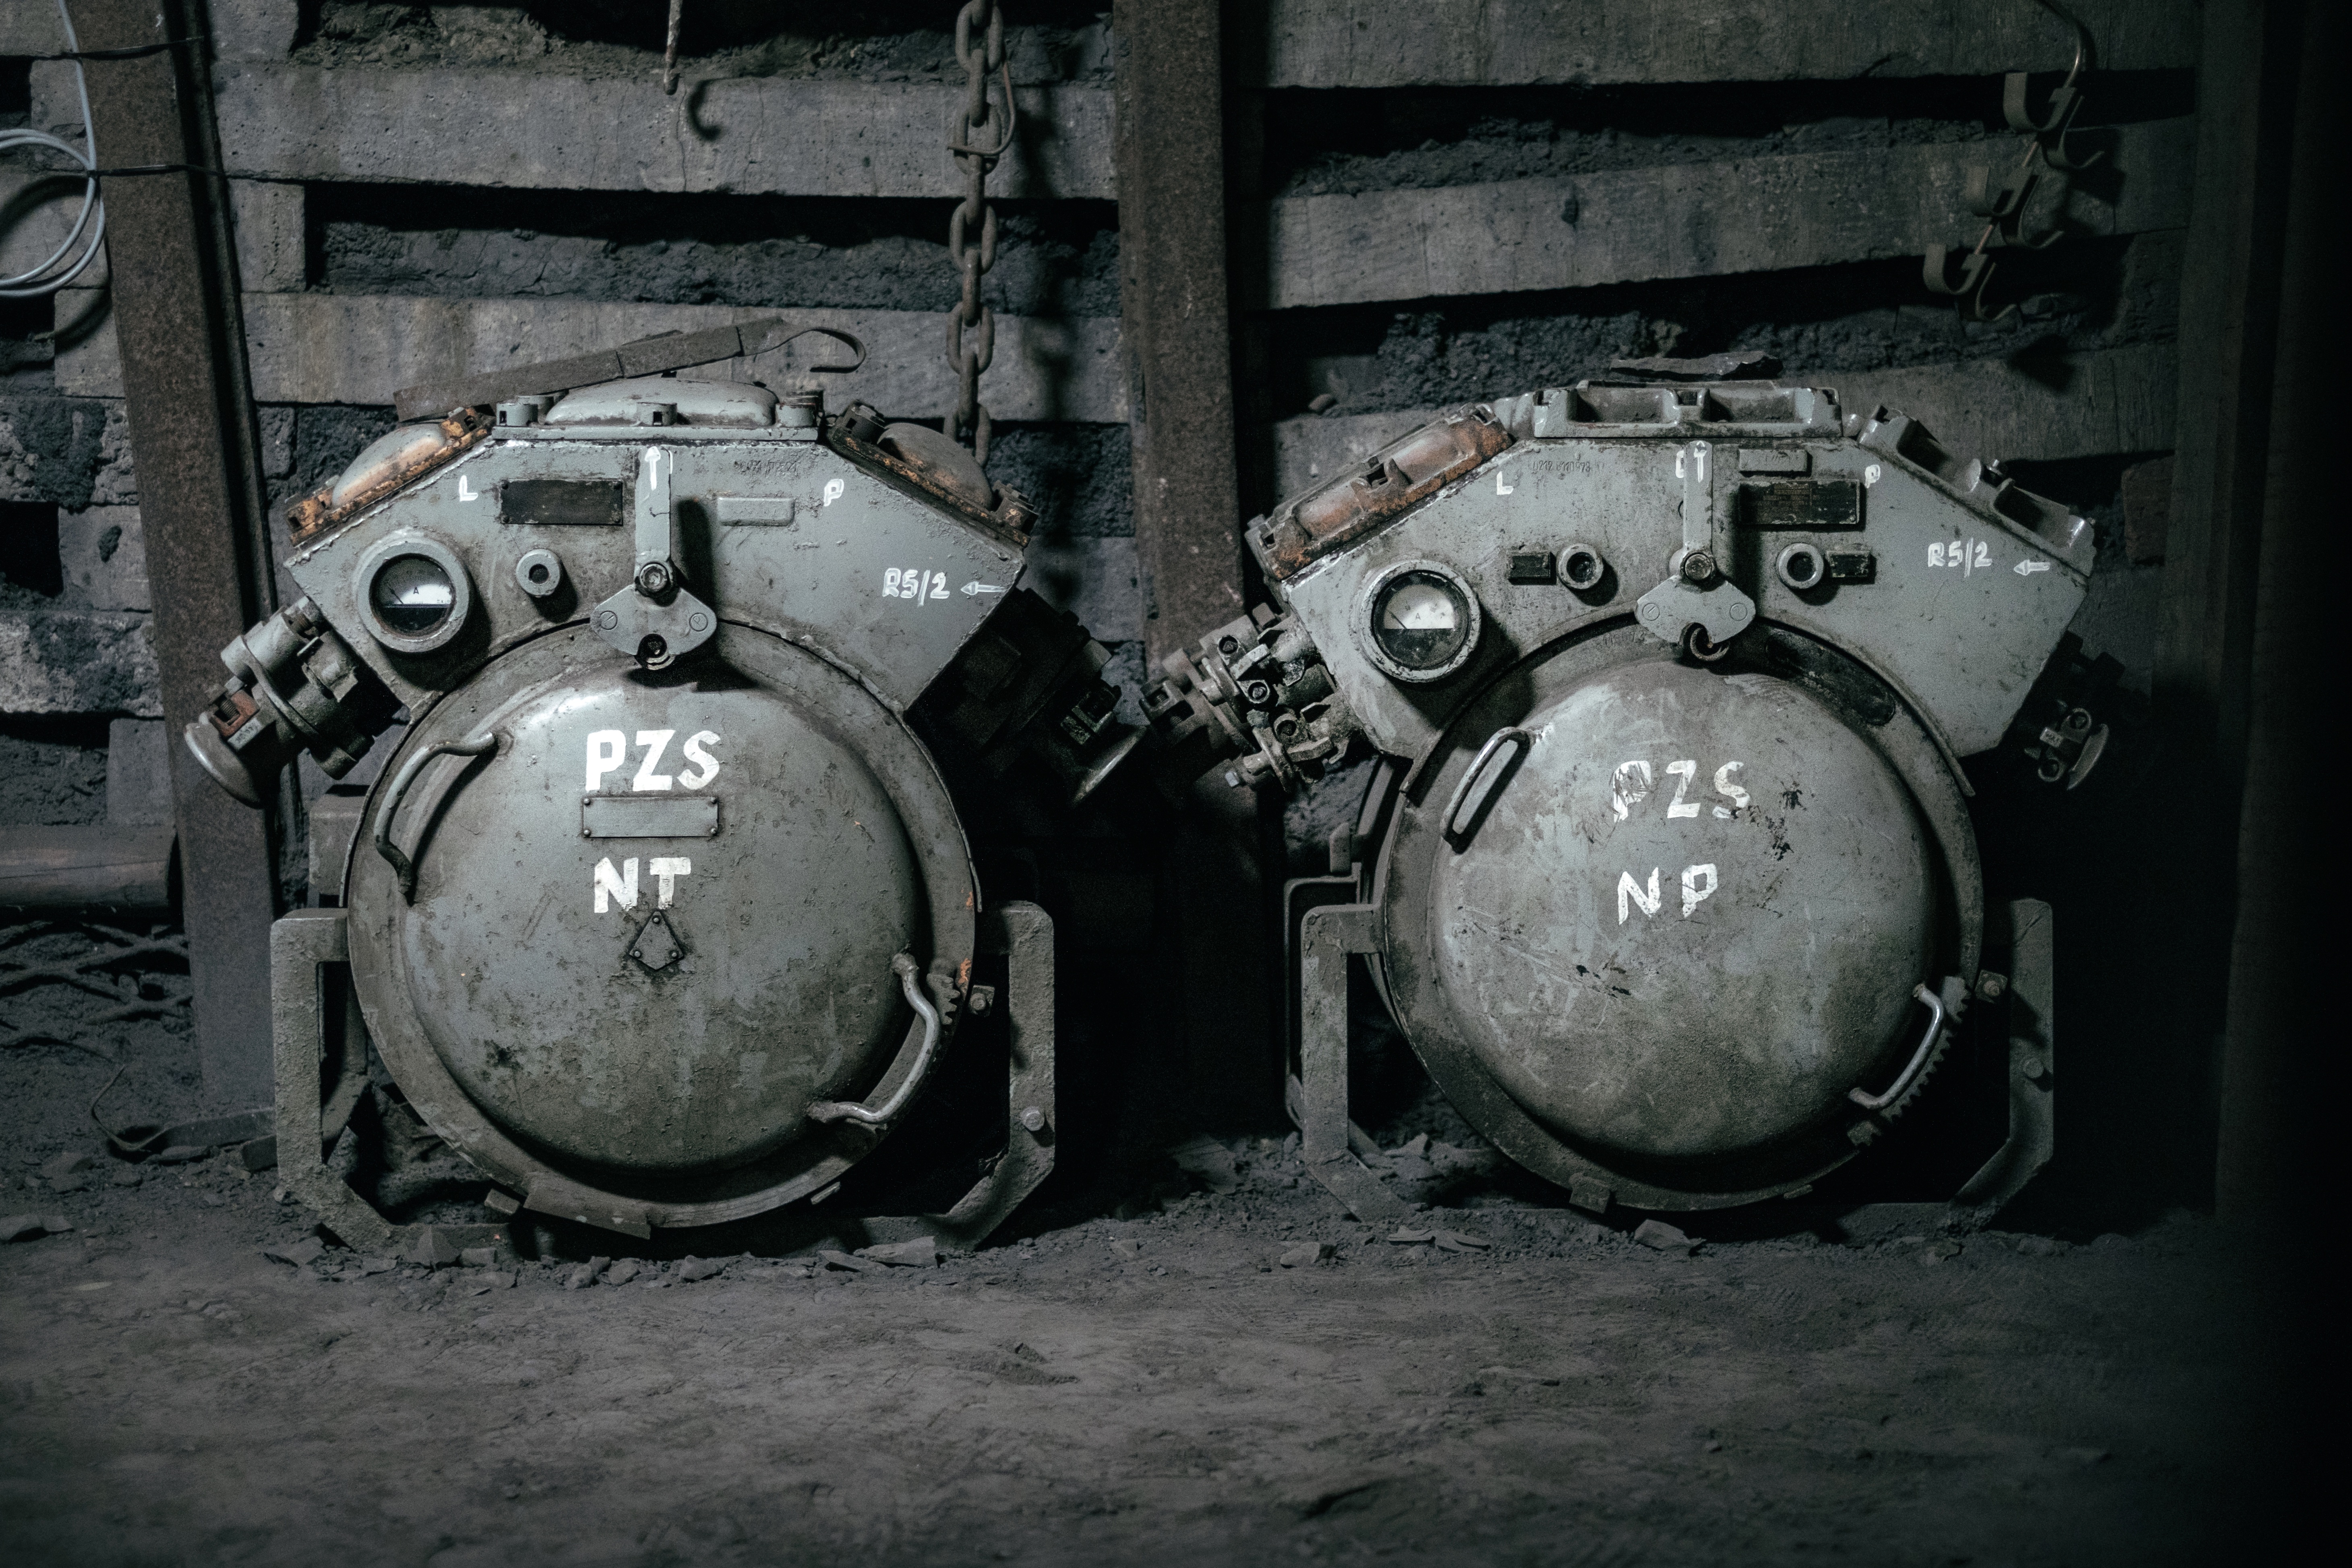
darkness, drum, image, drums